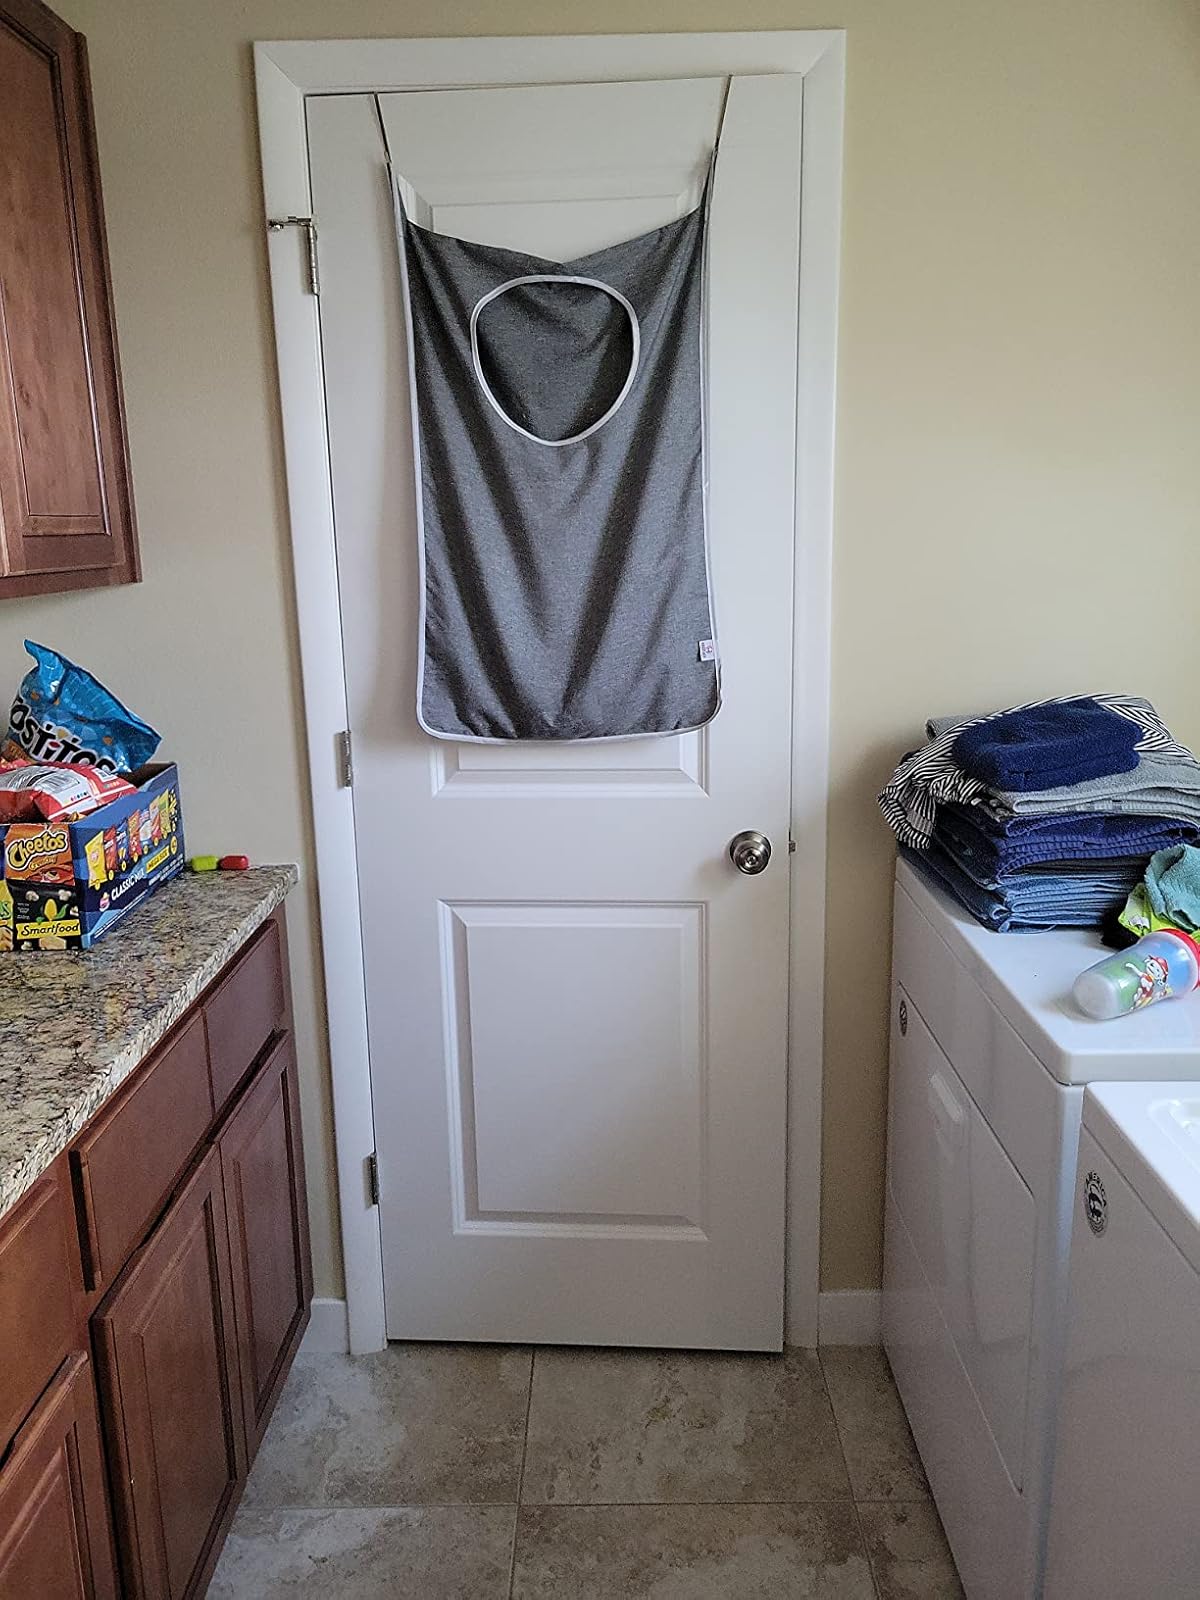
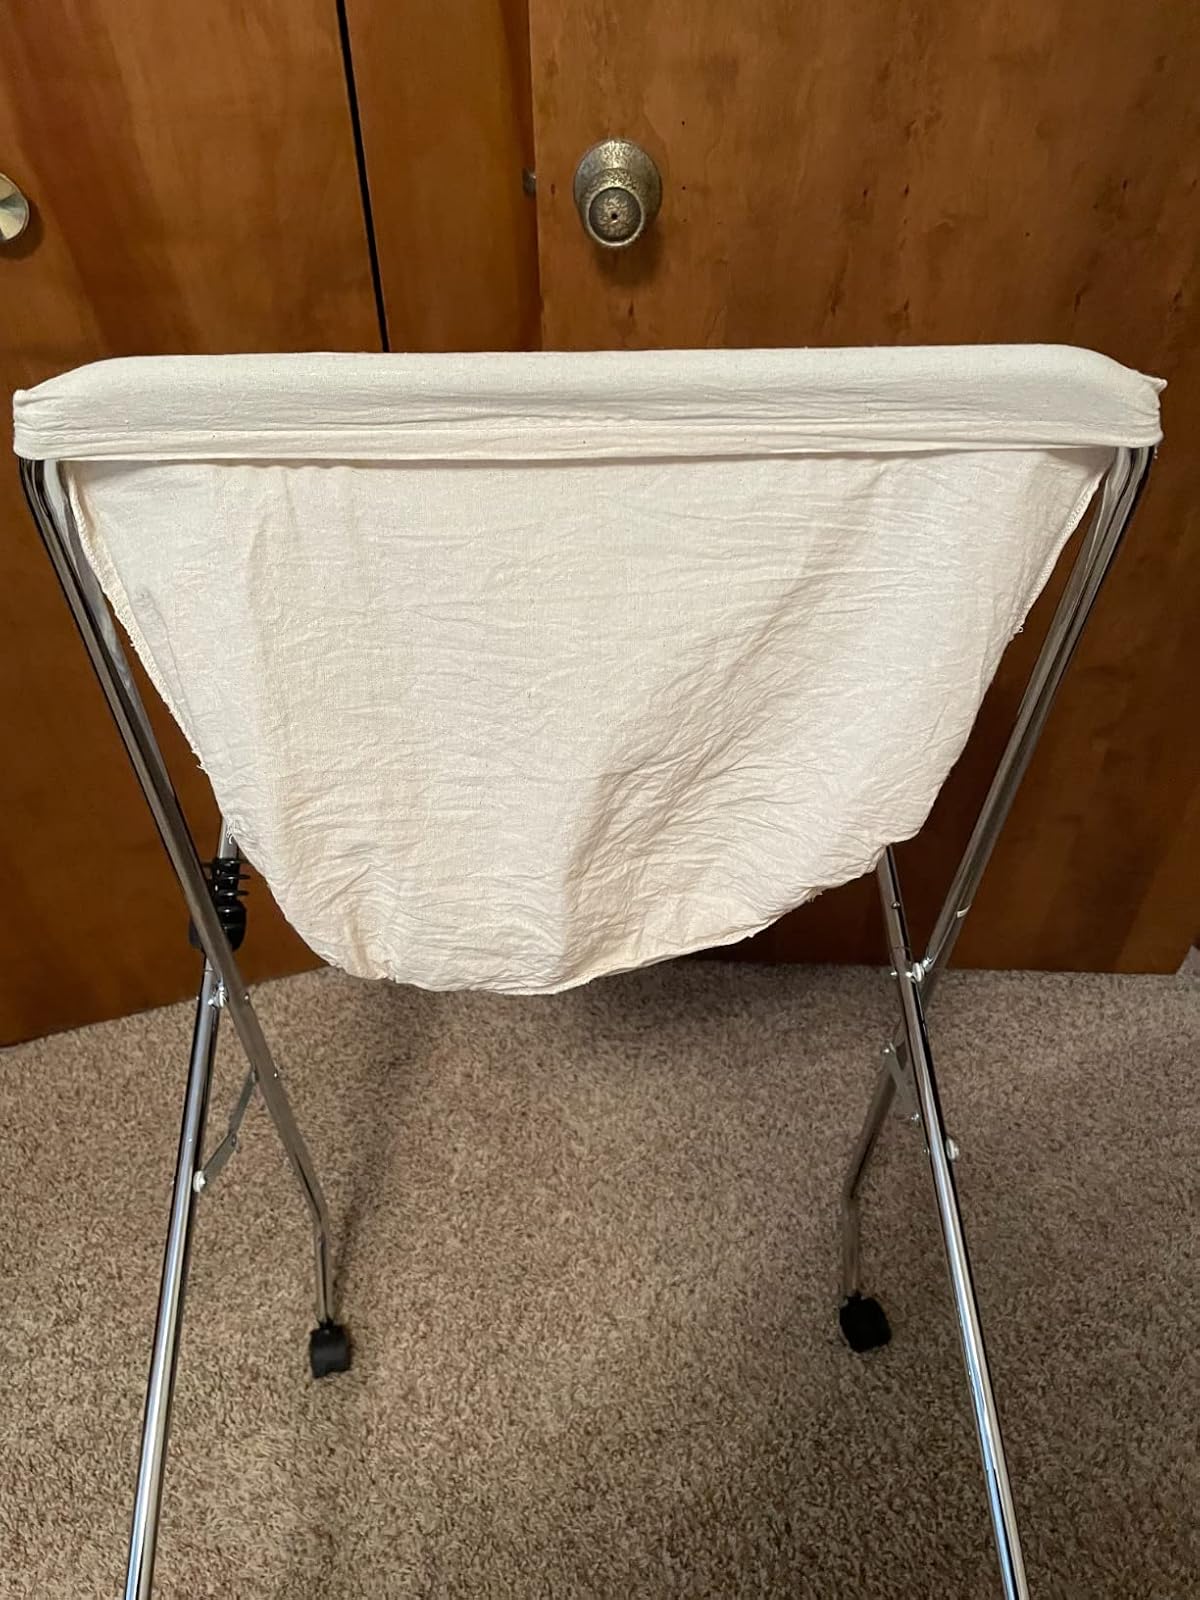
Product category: items_hamper
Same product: no